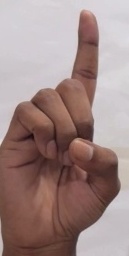
ASL sign: D